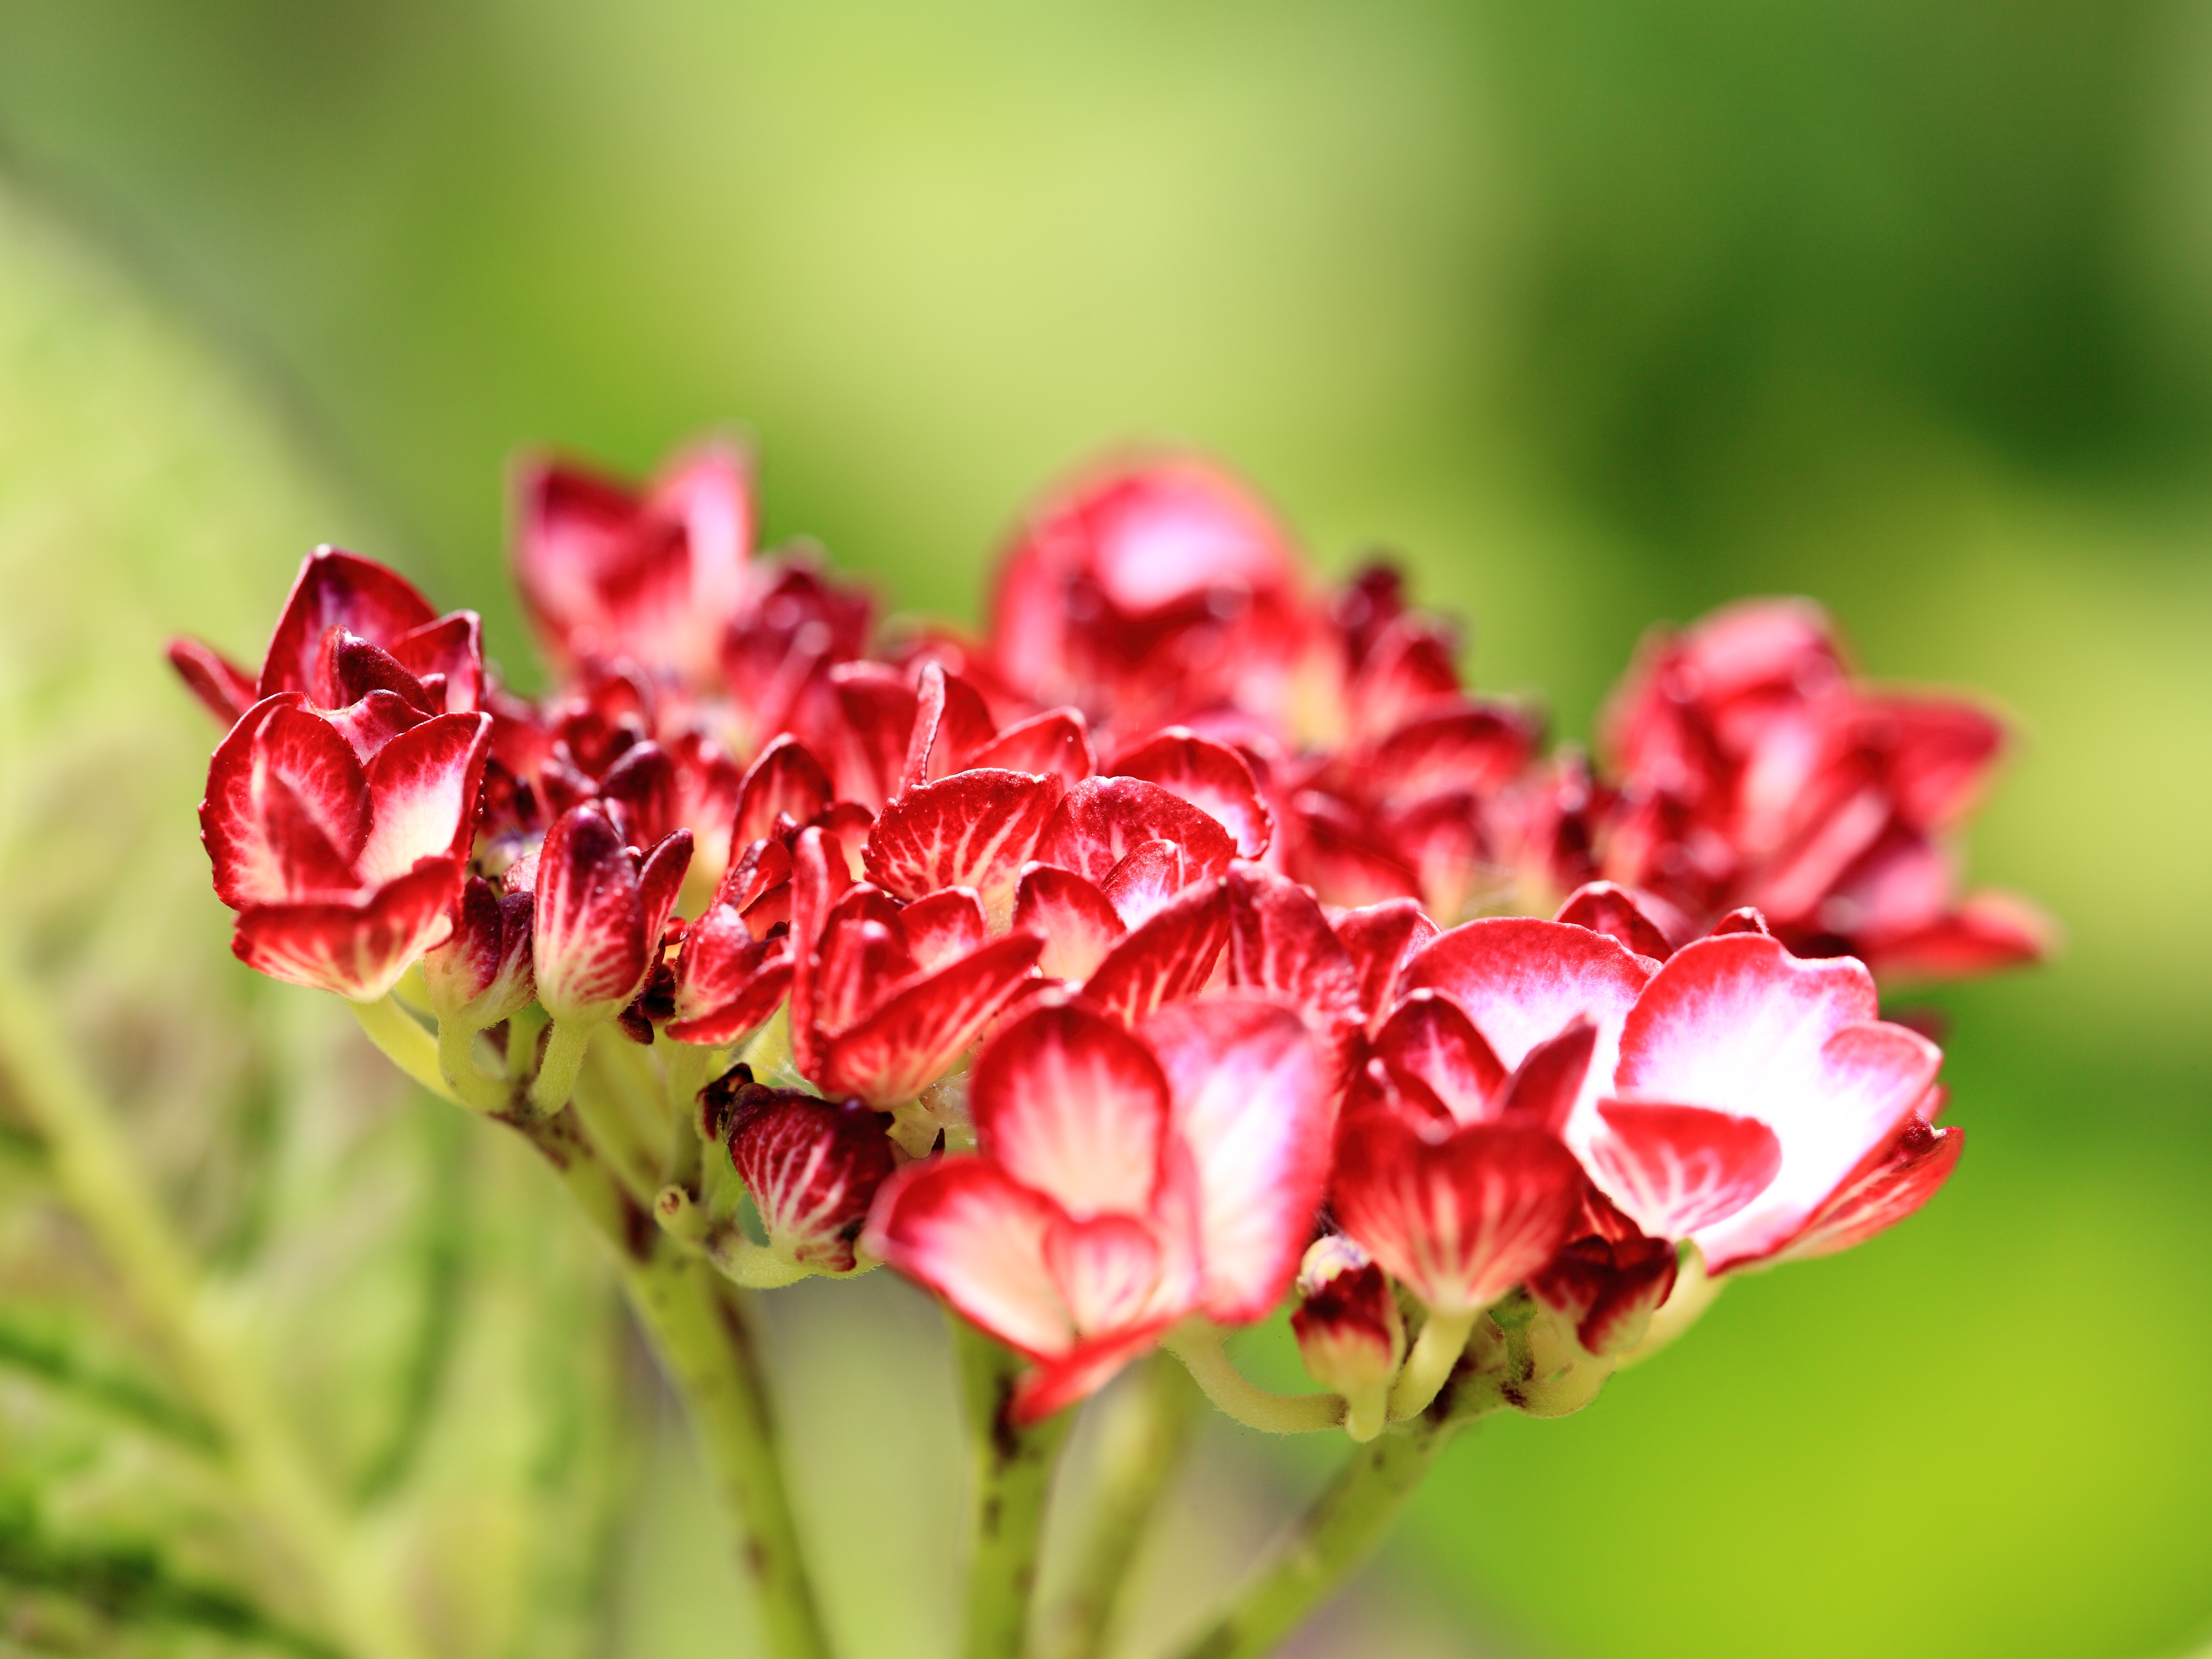
nature, blossom, plant, photography, leaf, flower, petal, high, botany, flora, hydrangea, wildflower, close up, 5d, hires, bud, markii, hi, res, resolution, macro photography, flowering plant, plant stem, land plant